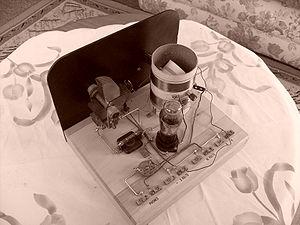
Un circuit à réaction permet d'amplifier un signal électronique à répétition par le même tube électronique ou autre élément électrique tel un transistor à effet de champ.